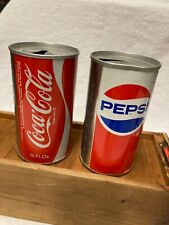
Label: metal